Ptolemy XII Auletes

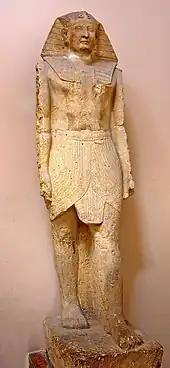

On his arrival in Alexandria, in April 80 BC, Ptolemy XII was proclaimed king. His reign was officially dated as having begun on the death of his father in 81 BC, thereby eliding the reigns of Berenice III and Ptolemy XI. Shortly after his accession, Ptolemy XII married one of his relatives, Cleopatra V. Her parentage is uncertain – modern scholarship often interprets her as a sister, but Christopher Bennett argues that she was a daughter of Ptolemy X. The couple became co-regents and they were incorporated into the Ptolemaic dynastic cult together as the "Theoi Philopatores kai Philadelphoi" (Father-loving and Sibling-loving Gods). This title was probably meant to reinforce Ptolemy XII's claim to the throne in the face of claims that his parentage meant that he was an illegitimate son of Ptolemy IX and therefore not entitled to rule.